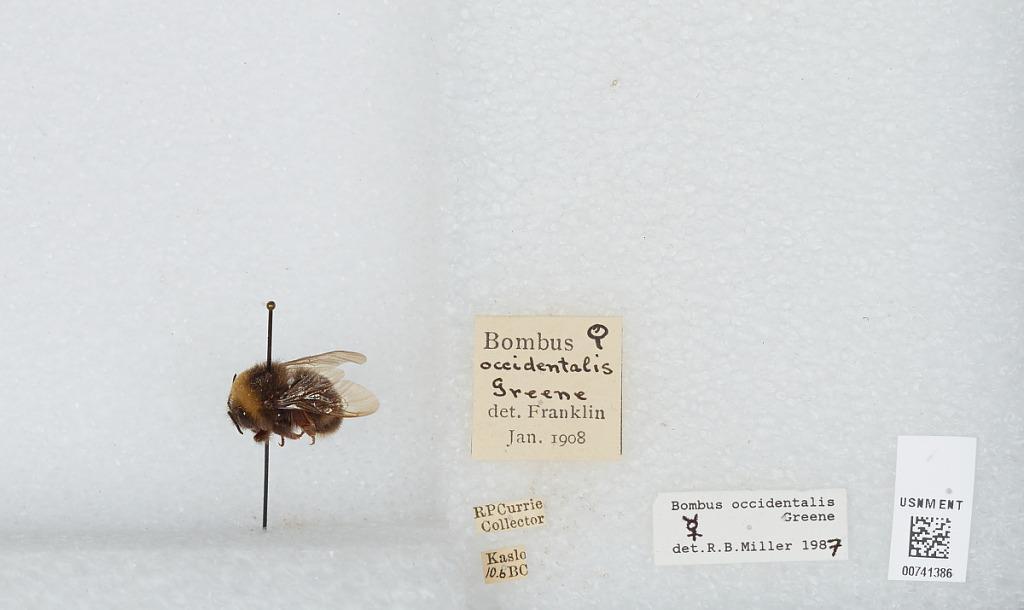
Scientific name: Bombus (Bombus) occidentalis Greene
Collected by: R. Currie
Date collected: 1906-10-
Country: Canada
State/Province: British Columbia
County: Kootenays
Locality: Kaslo
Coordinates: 49.9133, -116.911
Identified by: Franklin